Jessica Walter

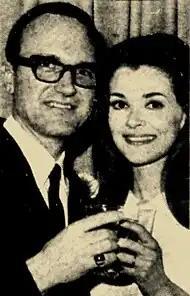
Walter and her first husband on their wedding day

Walter played Tabitha Wilson on the first season of "90210" (2008-2009), until the character was written off halfway through the season. In 2007, she guest-starred on the sitcom "Rules of Engagement" in the episode titled "Kids" and in 2009 guest-starred in an episode of "" as legal-aid lawyer Petra Gilmartin. Previously in 2008, she had appeared in "" as Eleanor Reynolds in the episode "Please Note We Are No Longer Accepting Letters of Recommendation from Henry Kissinger". From 2011 to 2012, she starred in the TV Land sitcom "Retired at 35" alongside her "Bye Bye Braverman" co-star George Segal.